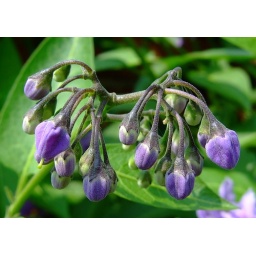
This plant is growing wild against a wall at the back of a neighbour's garage.